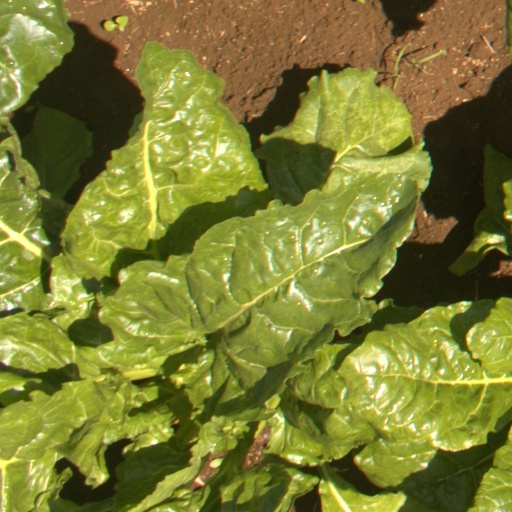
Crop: sugar beet